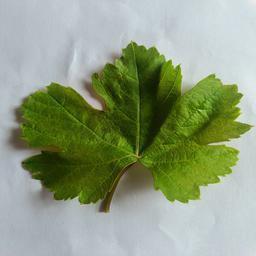
Label: Healthy Leaves